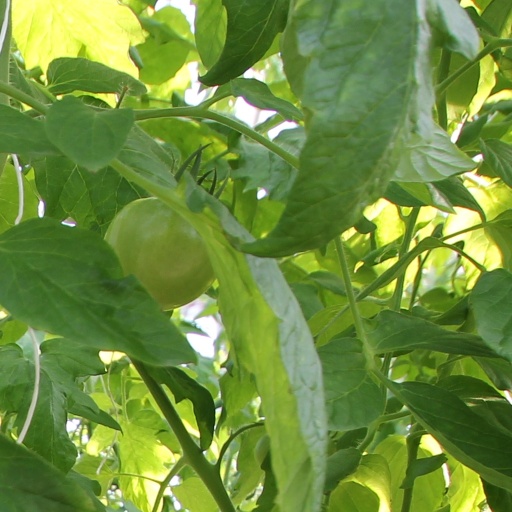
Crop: tomato